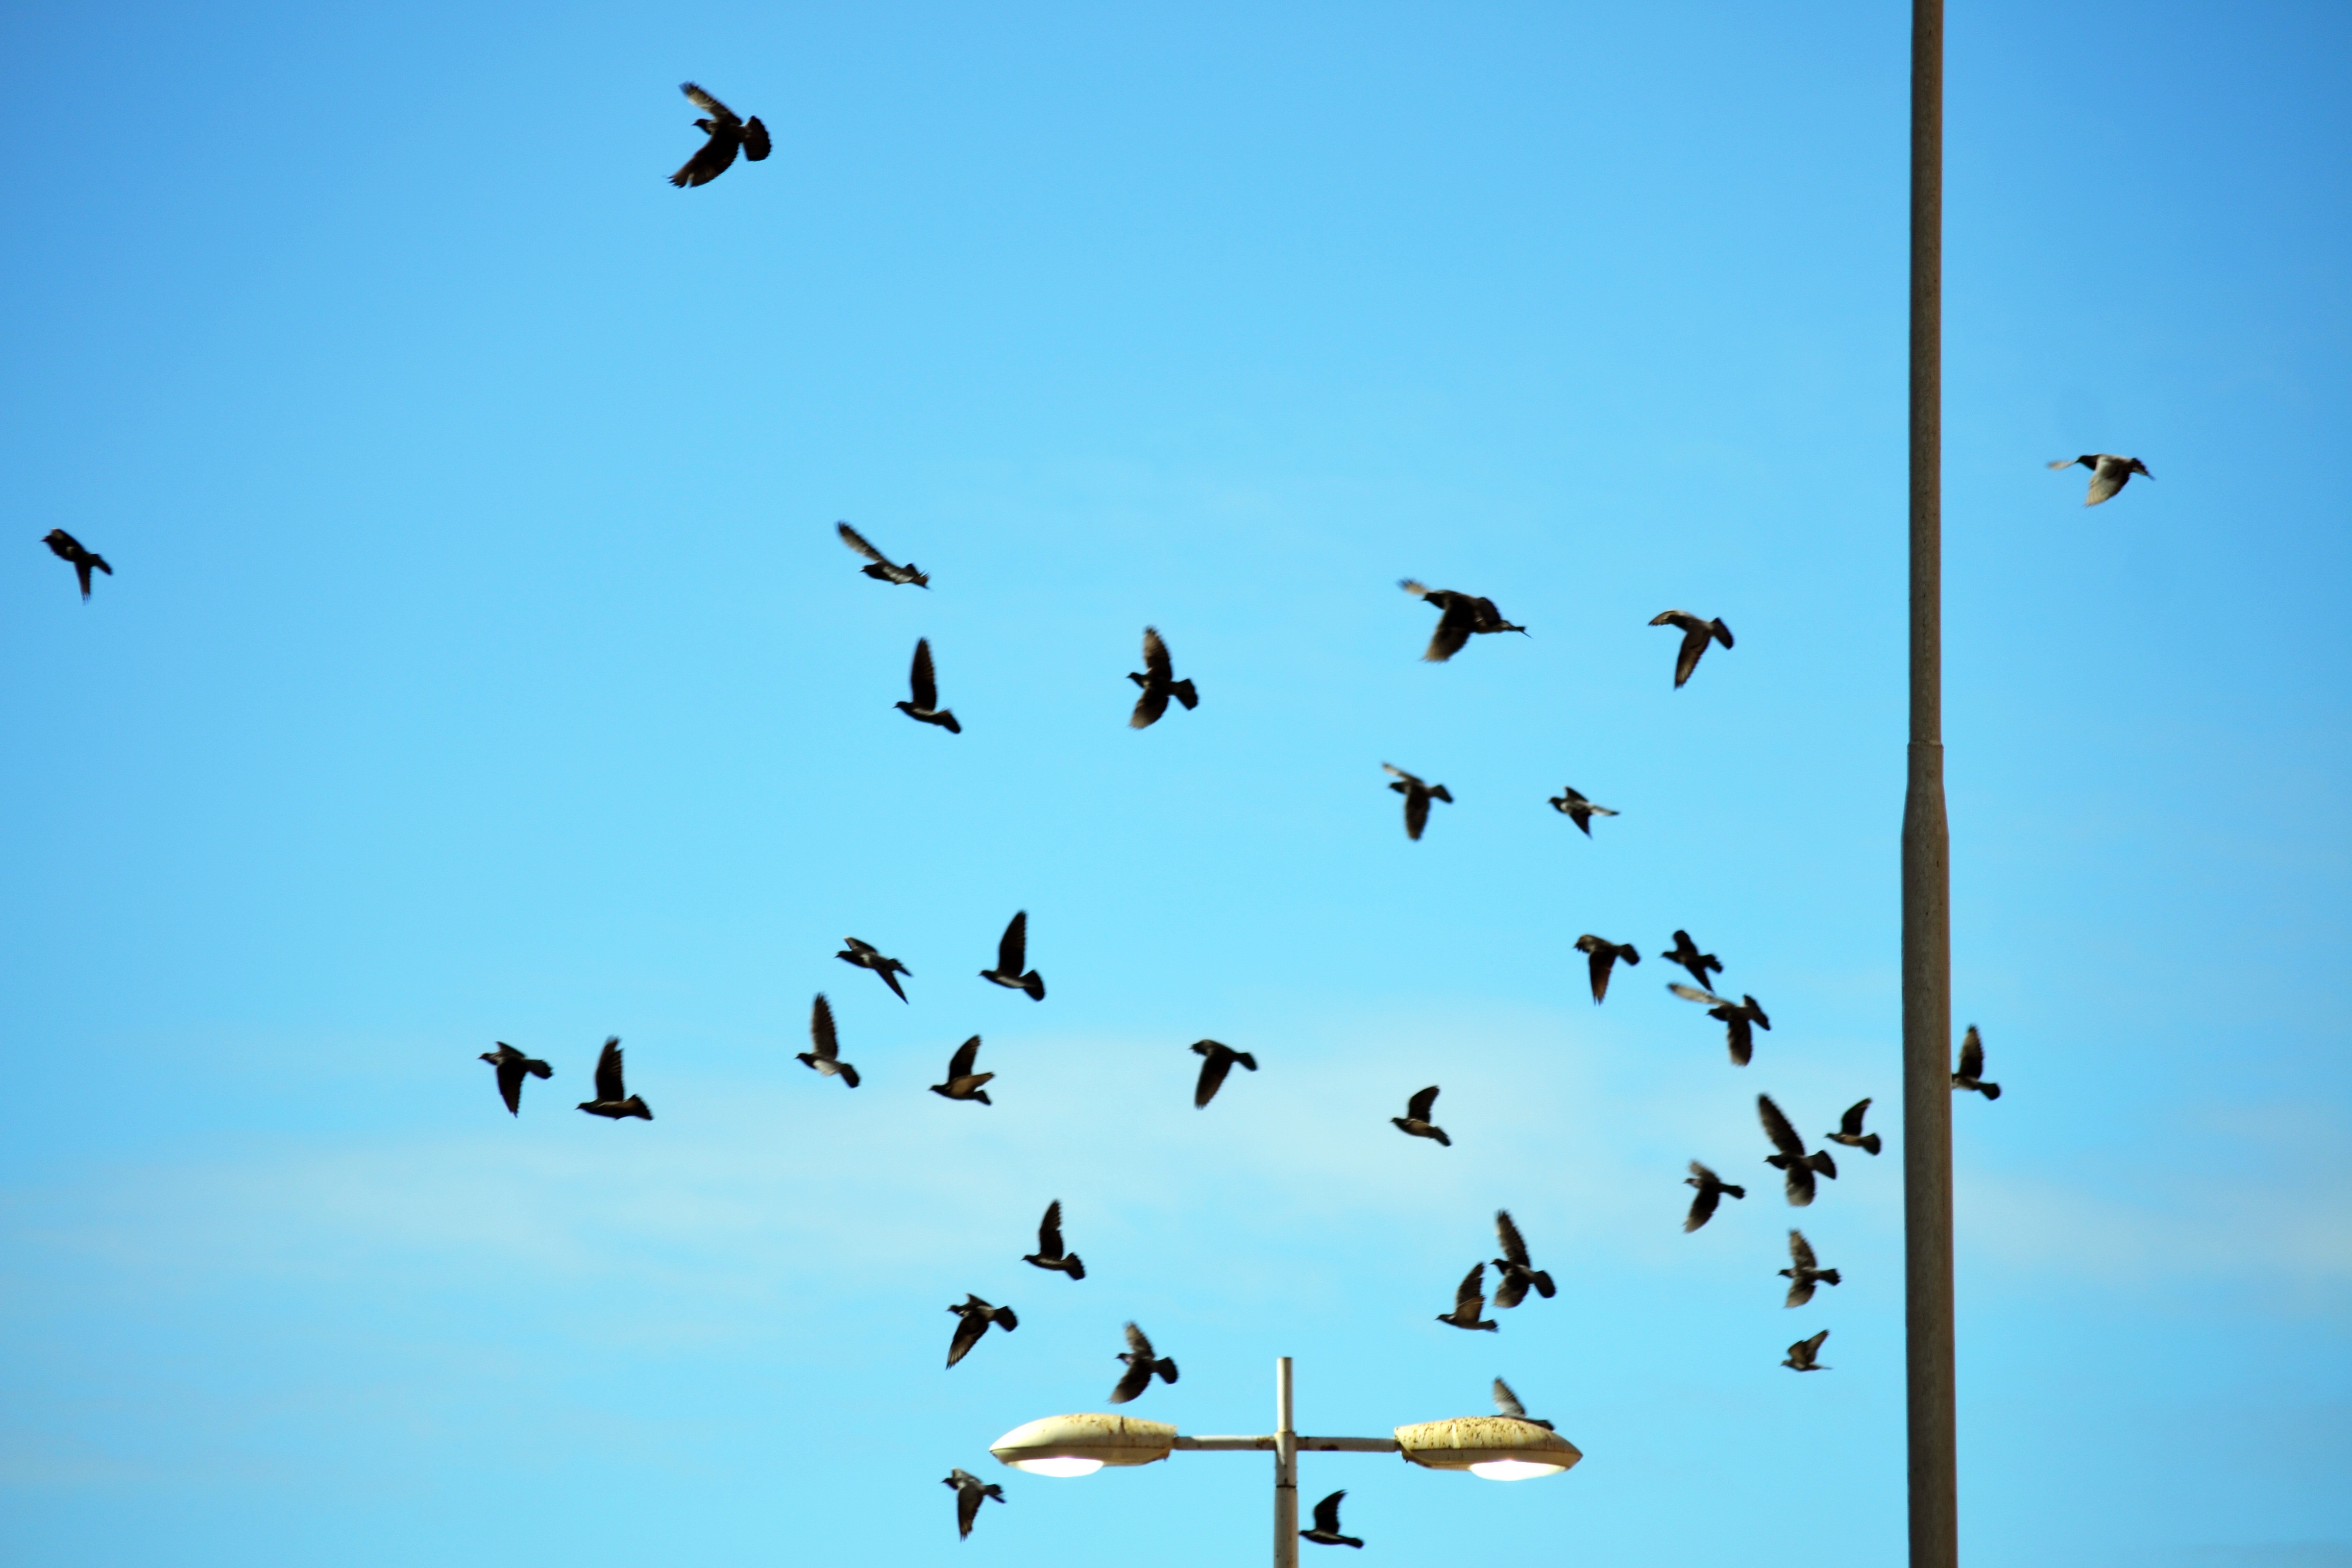
bird, wing, sky, flock, flight, bird migration, animal migration